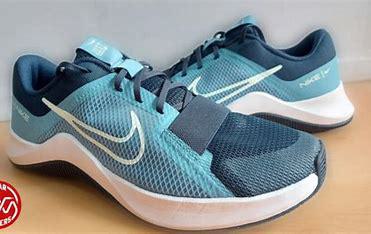
Brand: Nike
Model: MC 2